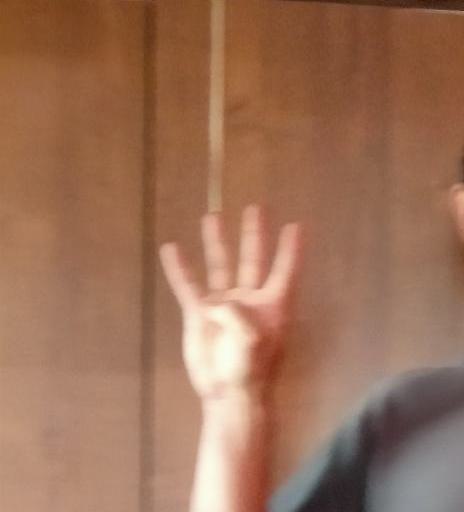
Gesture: four